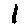
Label: 1